Dead Space (comics)

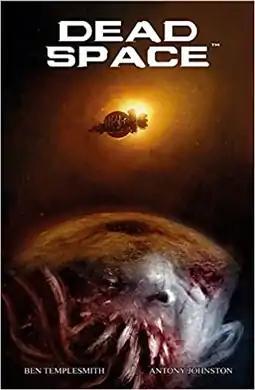
Cover art for the collected volume of the 2008 "Dead Space" comic series by Ben Templesmith

Dead Space is a science fiction horror comic book series written by Antony Johnston and illustrated by Ben Templesmith, published from March to September 2008 by the American company Image Comics. The comic was compiled into a graphic novel and released online as a motion comic. It is a prequel to the 2008 survival horror video game of the same name, detailing the five weeks leading up to the destruction of a space colony on the planet Aegis VII following the discovery of an artifact called the Marker.